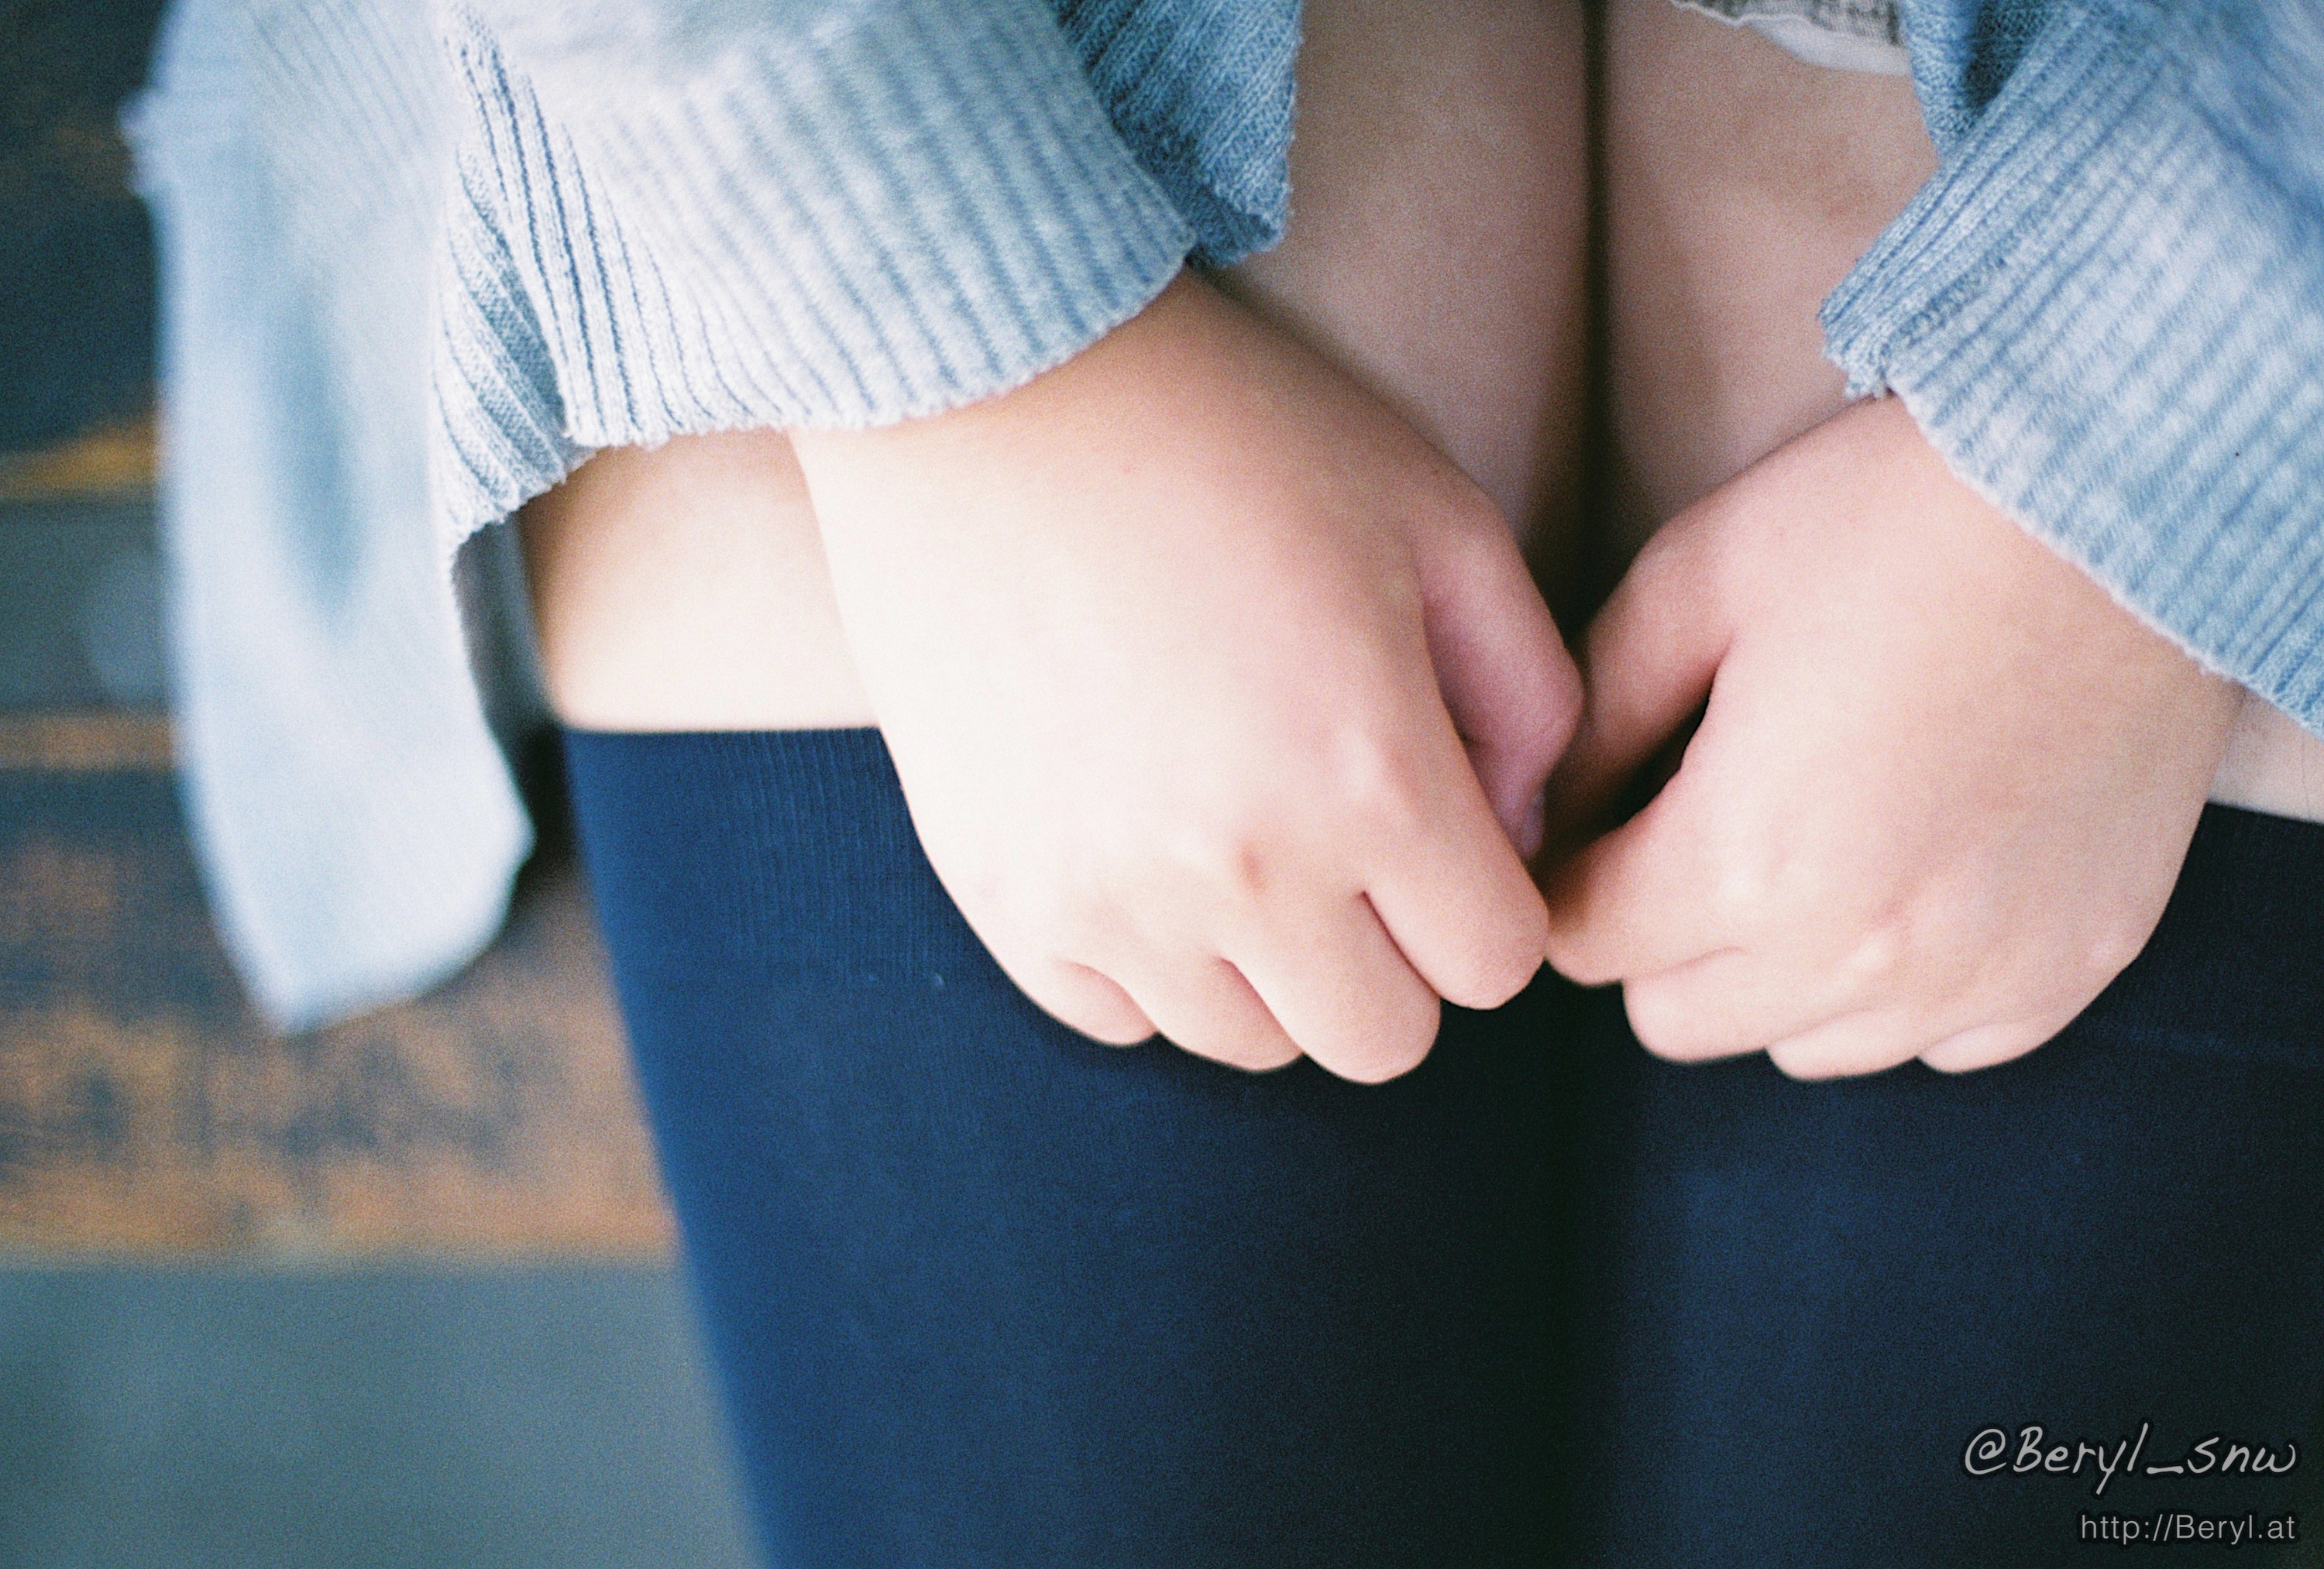
hand, girl, woman, feet, film, leg, finger, high, foot, blue, nikon, holding hands, close up, human body, 50mm, f14, legs, footwear, skin, beauty, nikkor, socks, knee, kneehigh, highschool, 200, fm2, ritzcrystal, interaction, sense